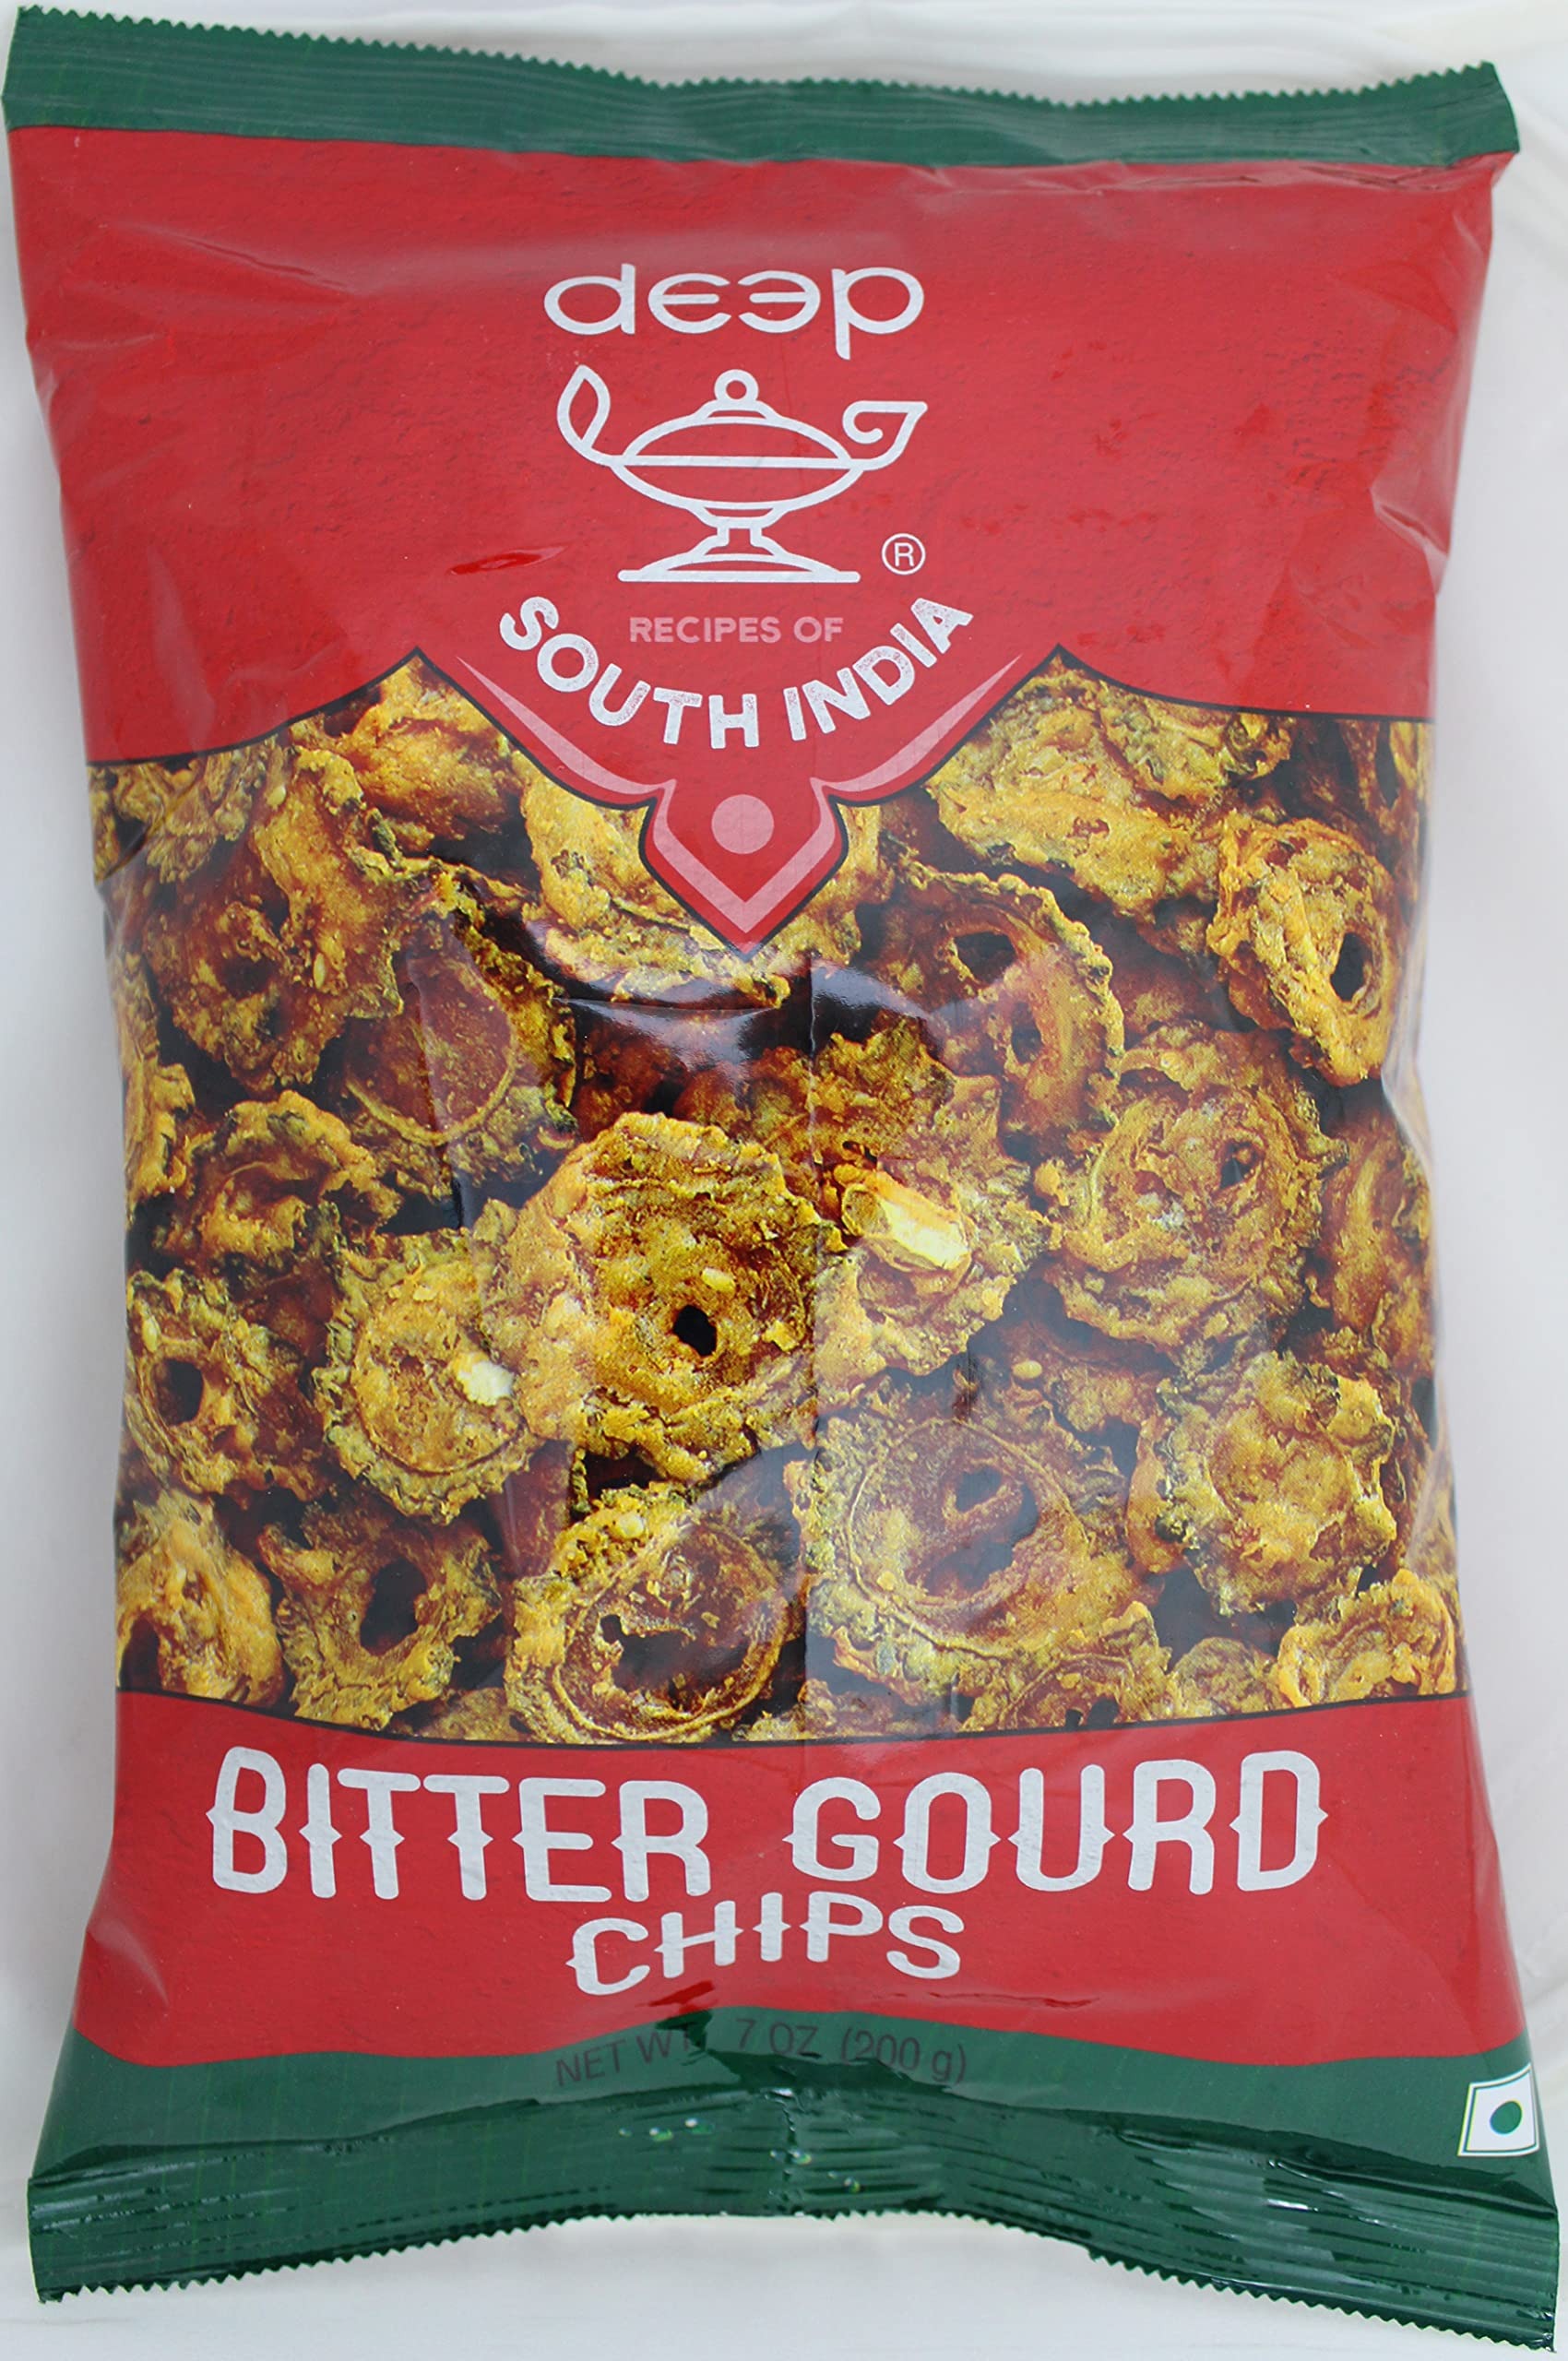
Item Name: Bitter Gourd Chips 7oz
Bullet Point: Thinly sliced Indian bittergourd, coated with chickpea flour and blended with spices
Product Description: Thinly sliced Indian bittergourd, coated with chickpea flour and blended with<br /><br /> spices
Value: 1.0
Unit: Count

Price: 12.99